Presidency of Jimmy Carter

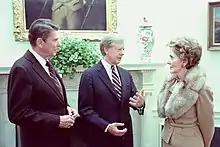
Outgoing President Jimmy Carter and President-elect Ronald Reagan with his wife Nancy in the Oval Office on November 20, 1980

Since the 1960s, Panama had called for the United States to cede control of the Panama Canal. The bipartisan national policy of turning over the Canal to Panama had been established by presidents Johnson, Nixon, and Ford, but negotiations had dragged on for a dozen years. Carter made the cession of the Panama Canal a priority, believing it would implement Carter's call for a moral cleaning of American foreign policy and win approval across Latin America as a gracious apology for American wrongdoing. He also feared that another postponement of negotiations might precipitate violent upheaval in Panama, which could damage or block the canal.